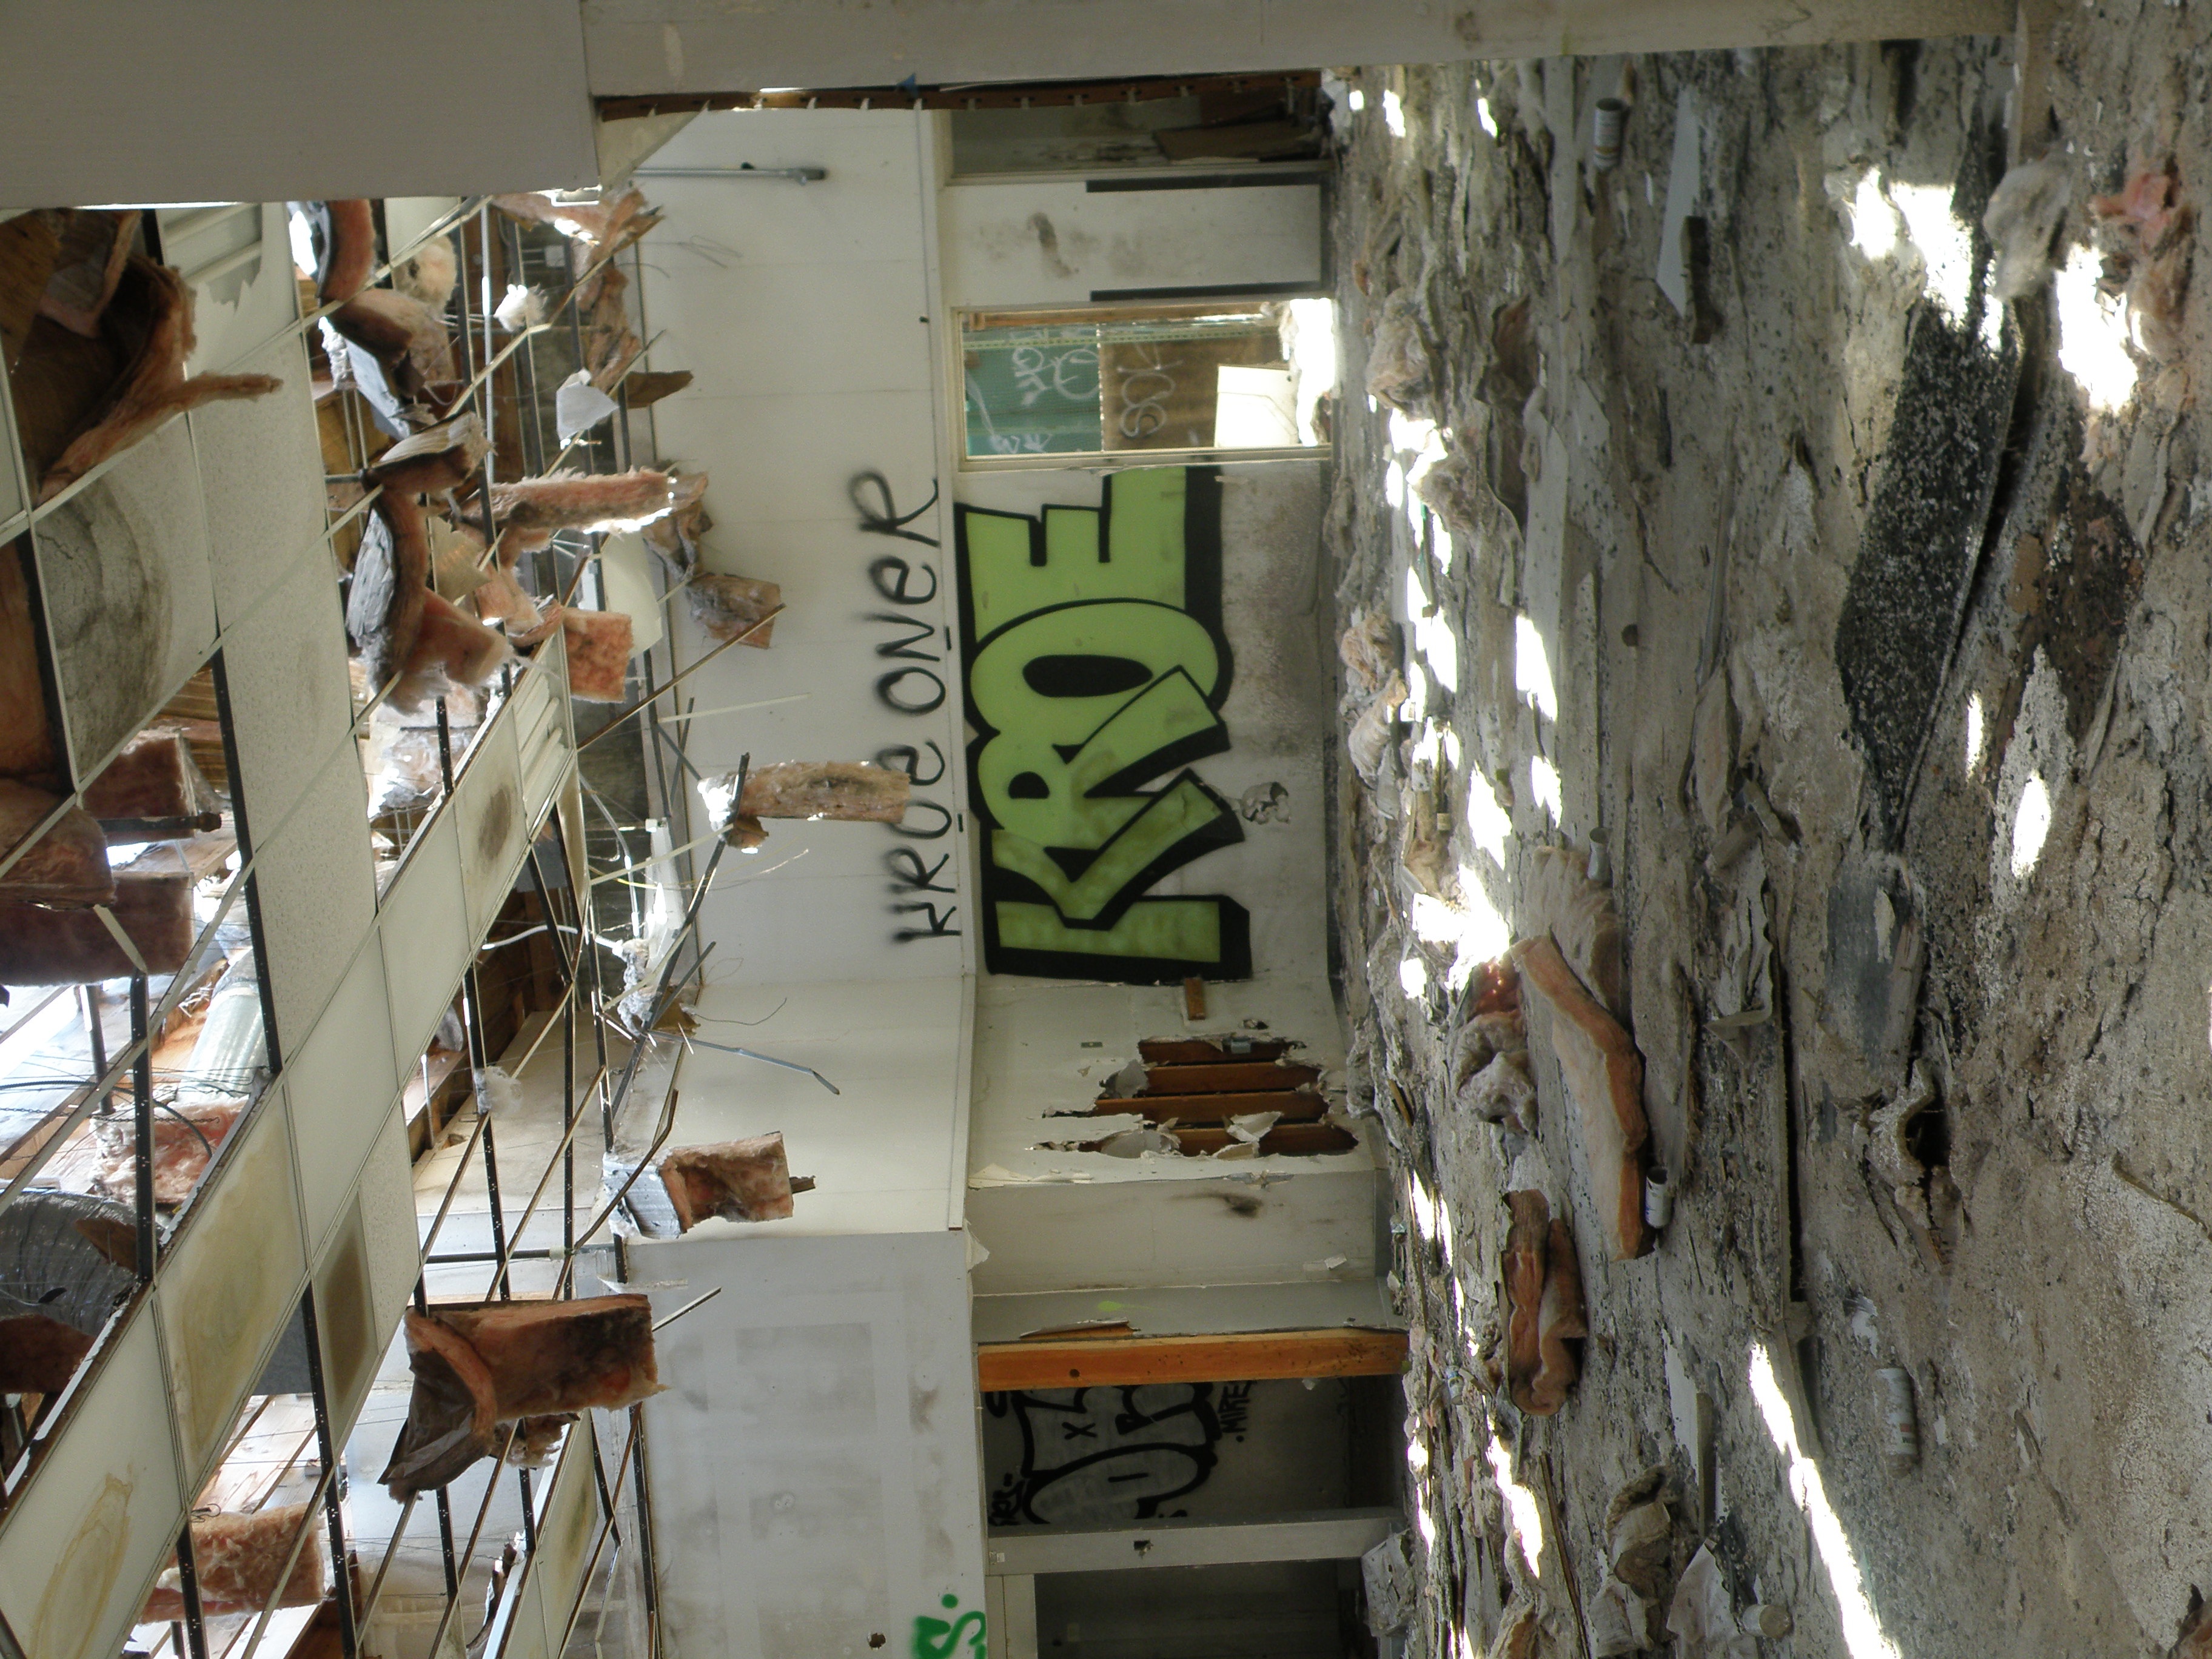
wood, room, interior design, art, tourist attraction